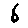
Label: 6